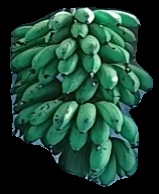
Variety: rasbale
Grade: grade2